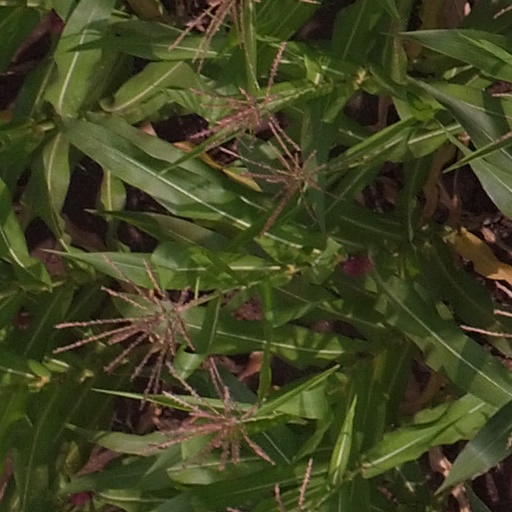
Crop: maize; corn